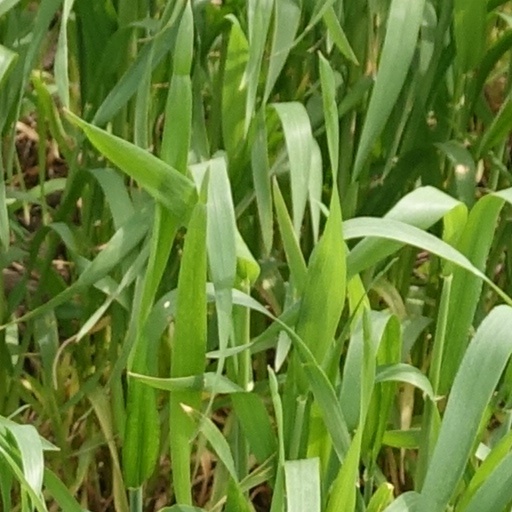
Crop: wheat